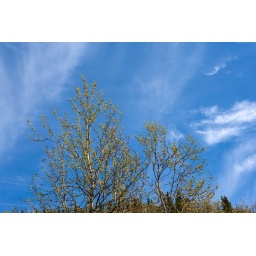
Just blue sky and a tree. I thought it made a good composition especially with the clouds in the background.